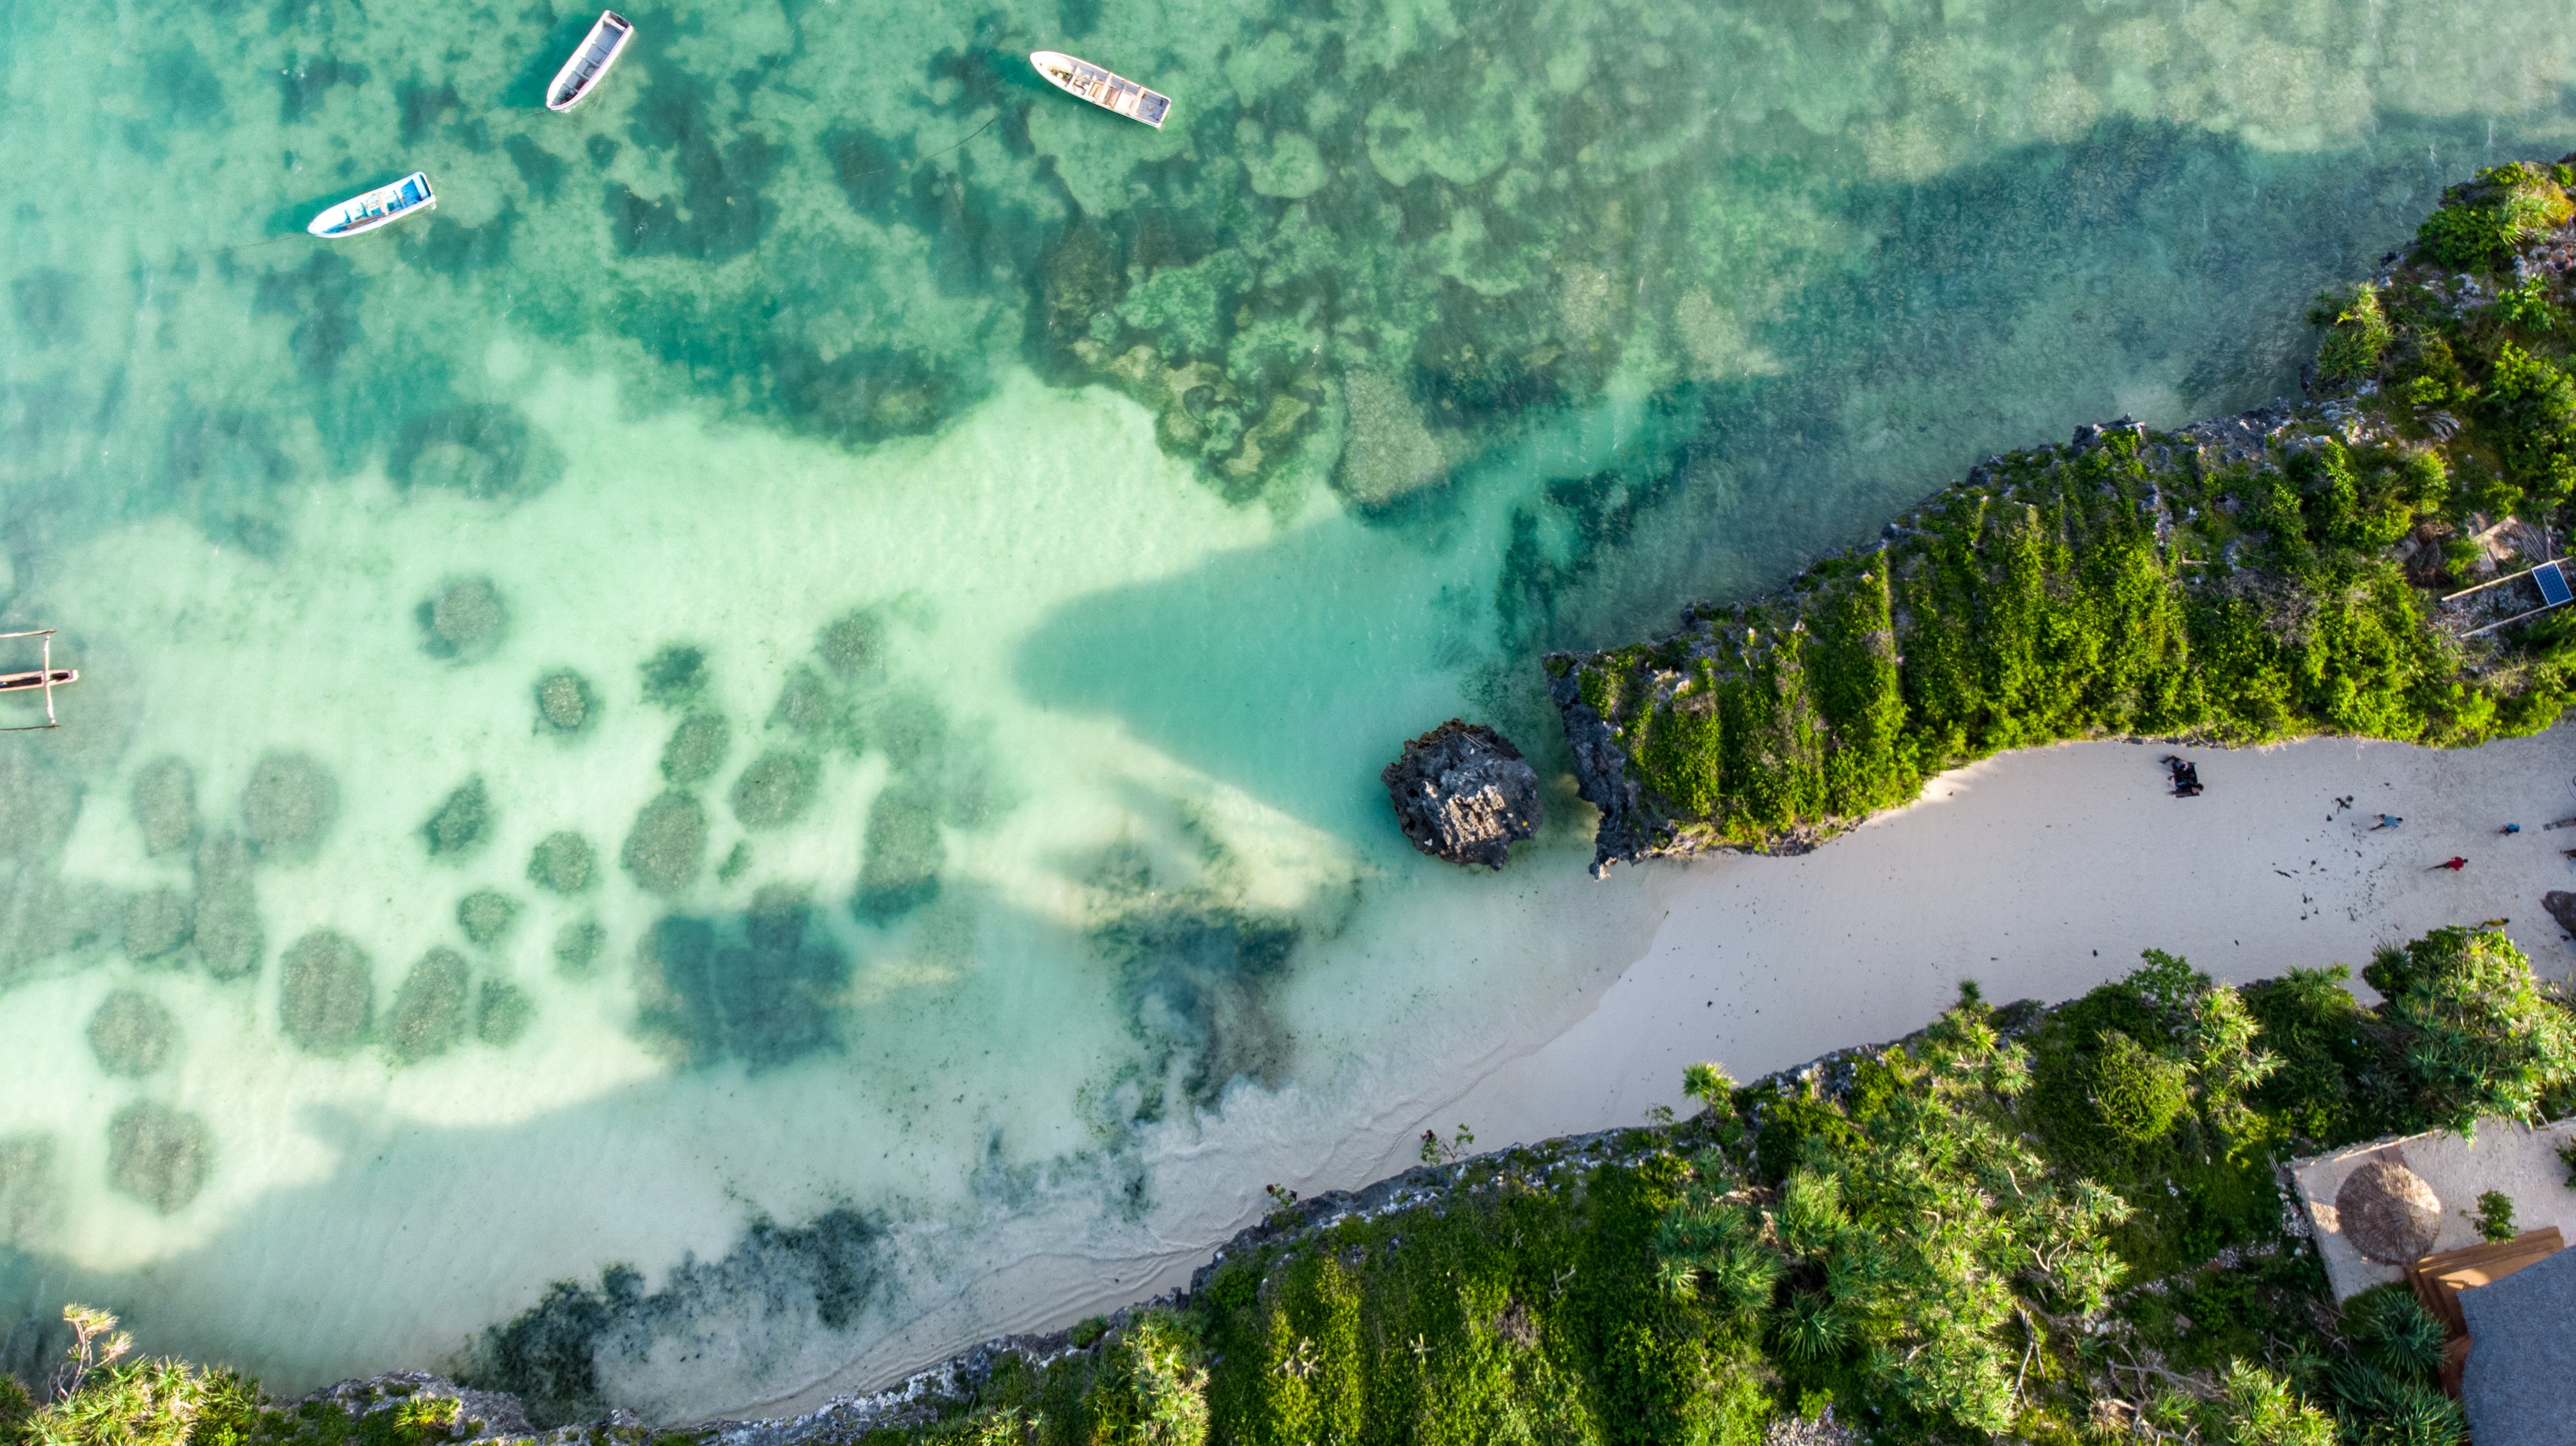
natural, water, water resources, azure, natural environment, body of water, natural landscape, coastal and oceanic landforms, biome, landscape, lake, wind wave, headland, island, bird's eye view, painting, tree, grass, caribbean, tropics, cape, ocean, reservoir, bay, coast, cove, sound, reef, rock, inlet, aerial photography, wind, wave, vacation, peninsula, promontory, hill, tourism, watercolor paint, sea, underwater, coral reef, klippe, air travel, illustration, islet, mountain range, reflection